Former Fire Hall No. 3

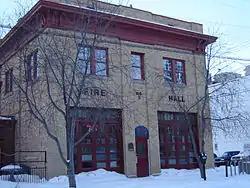
Former Fire Hall No. 3

The Former Fire Hall No. 3 is a municipal designated historic building located in the Nutana neighborhood of Saskatoon, Saskatchewan, Canada.